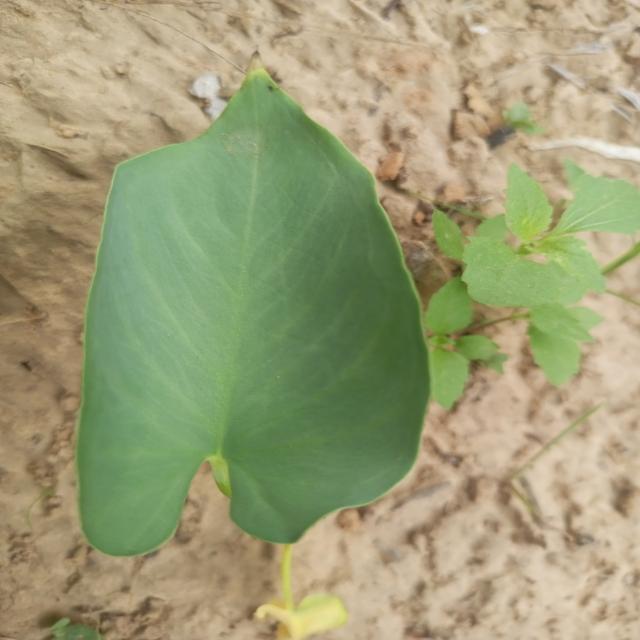
Label: Healthy